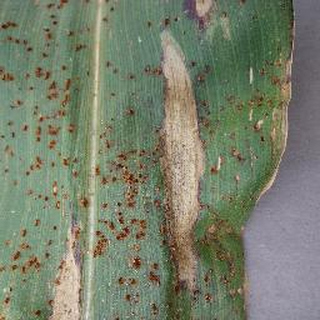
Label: corn_northern_leaf_blight